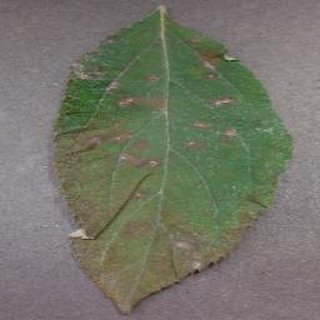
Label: apple_cedar_apple_rust